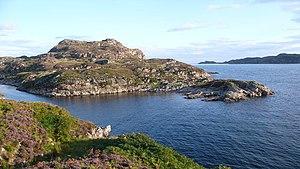
Eilean Tigh est une île du Royaume-Uni située en Écosse.